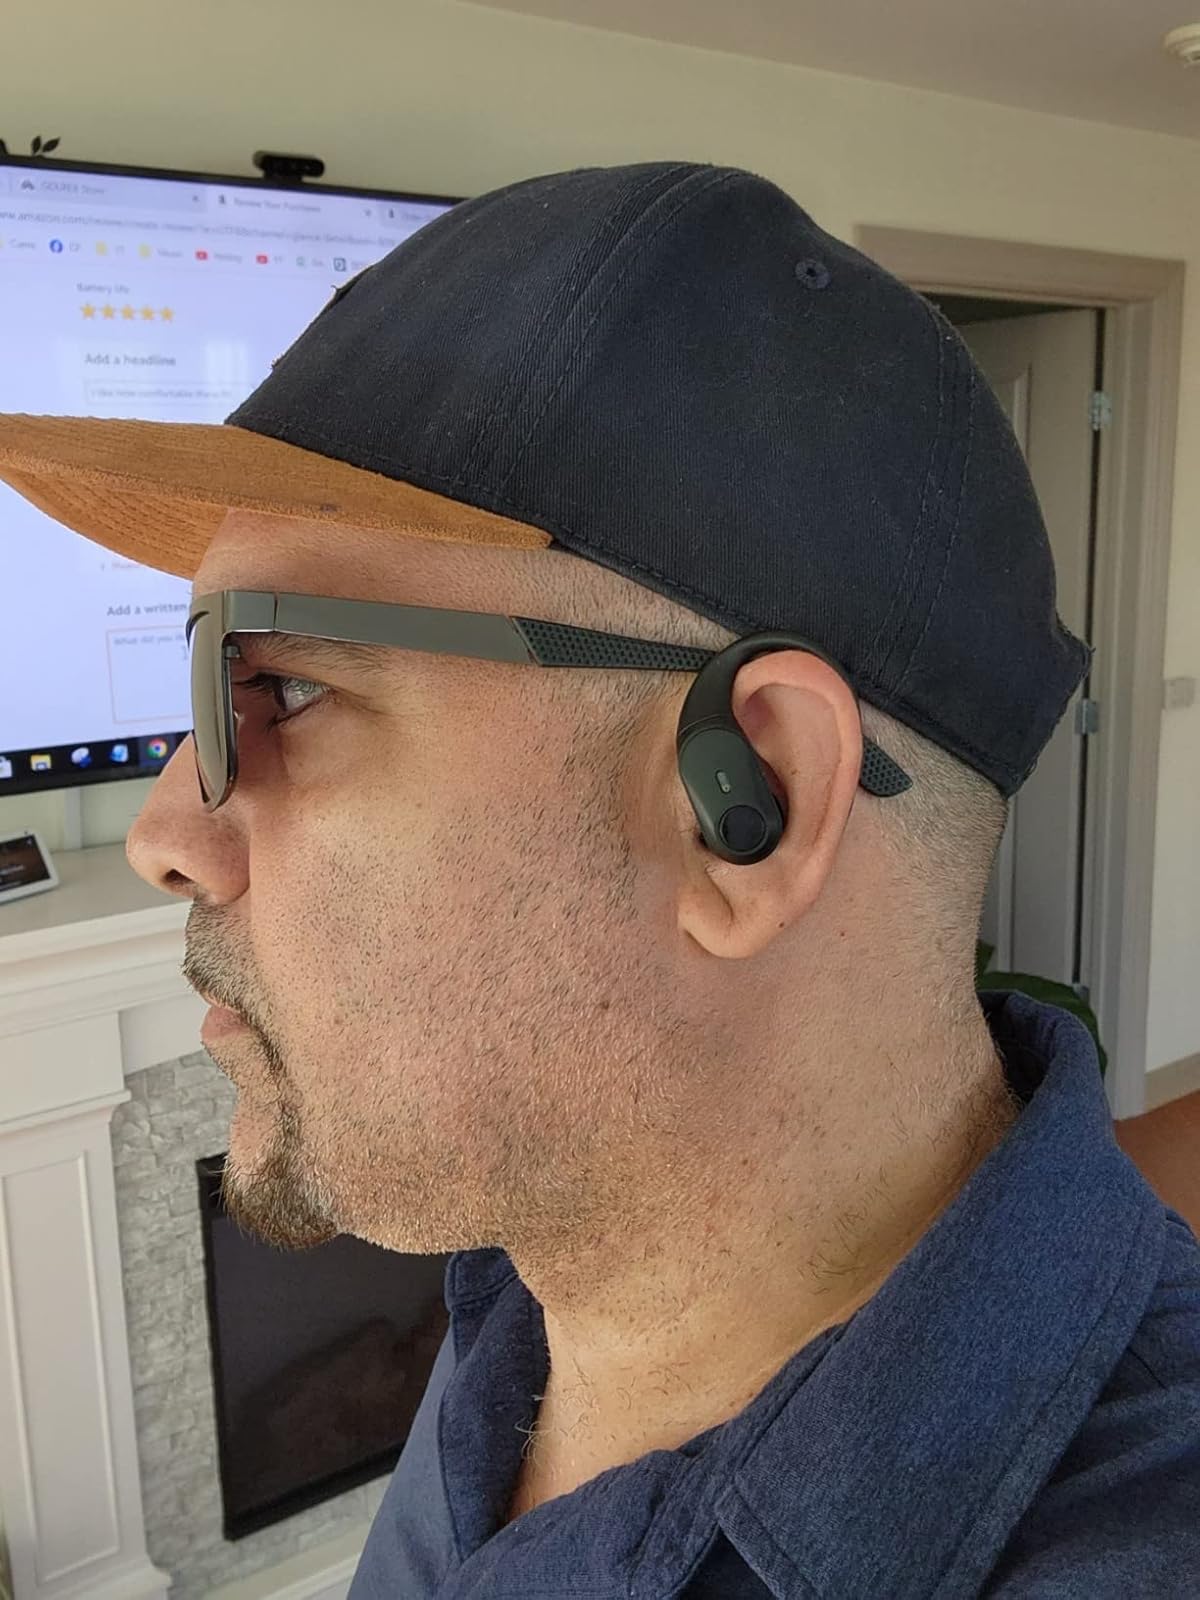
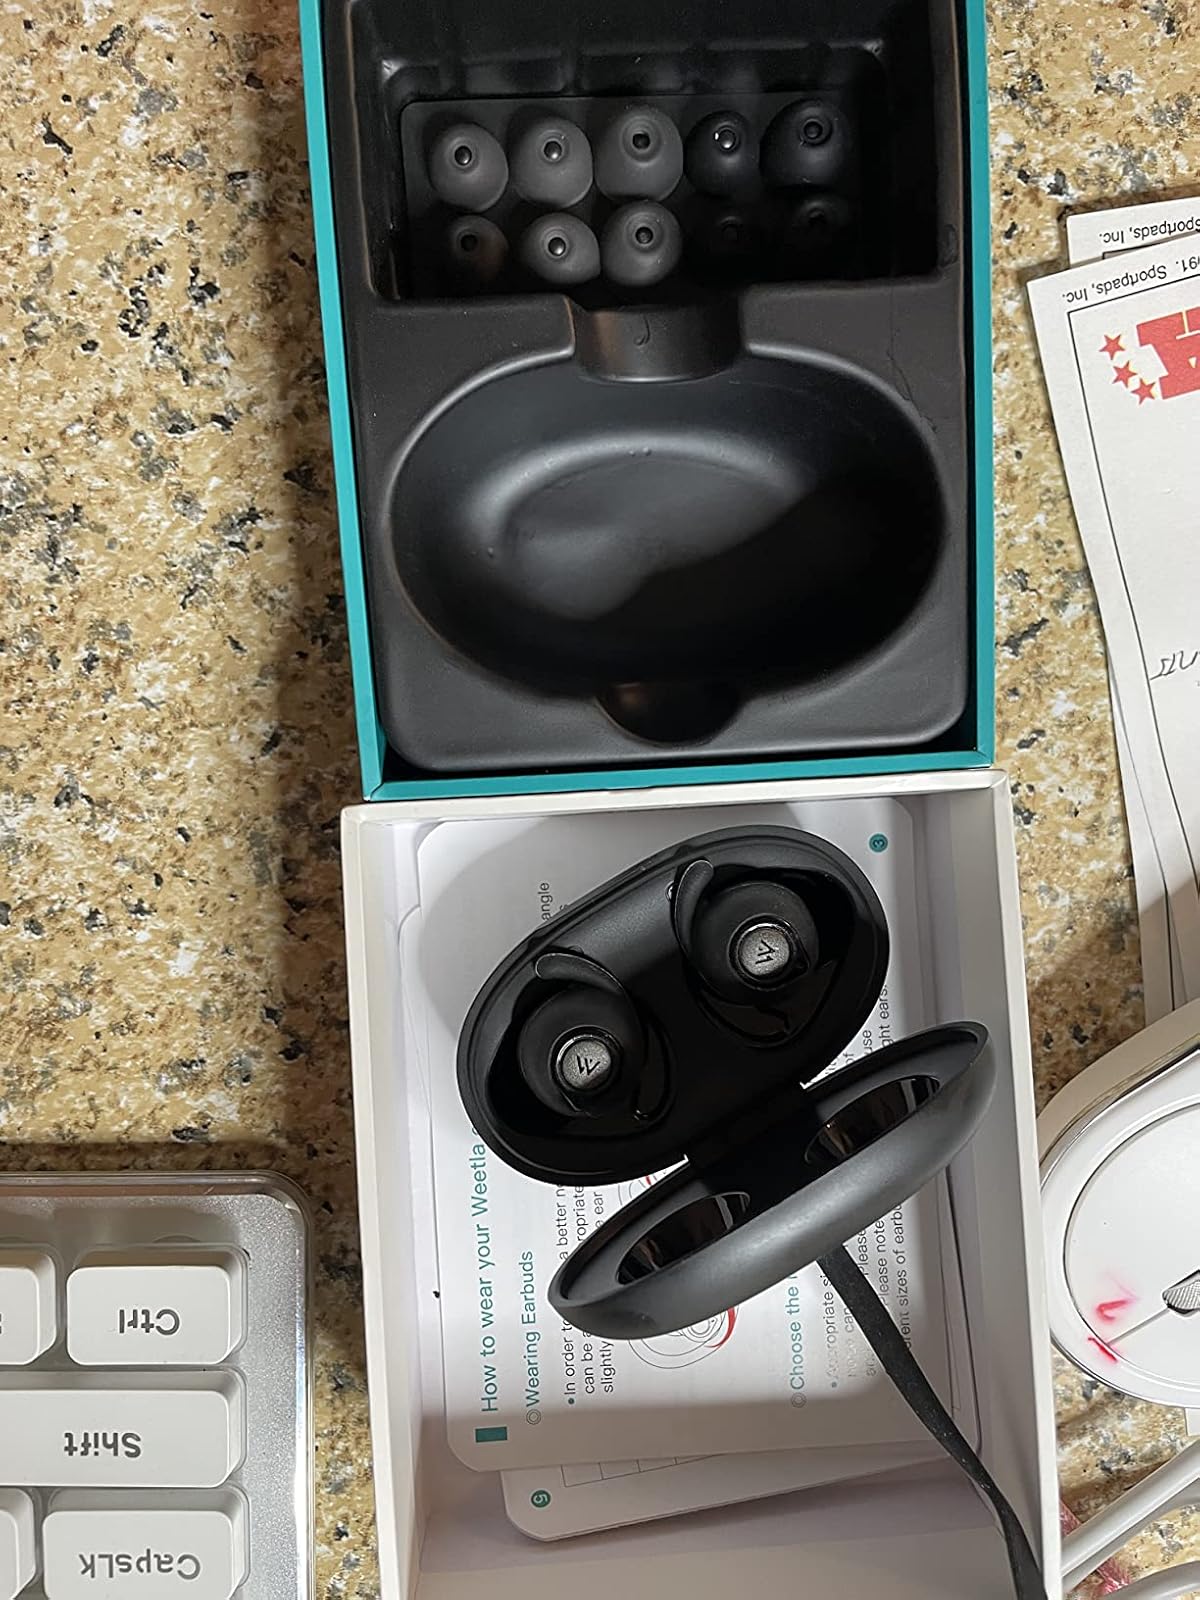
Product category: earbuds
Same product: no